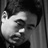
Emotion: sad